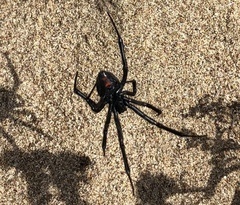
Species: Lactrodectus_hesperus